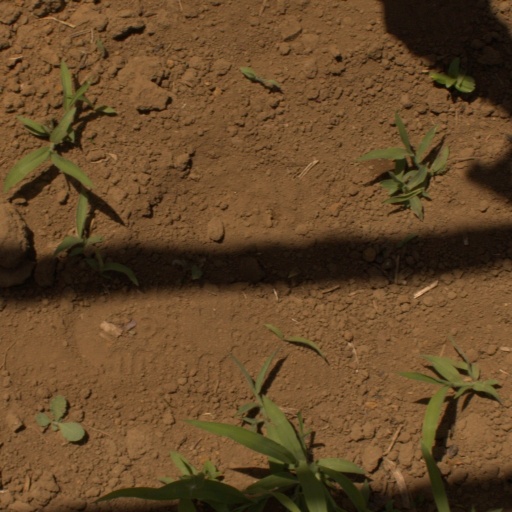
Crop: Jerusalem artichoke